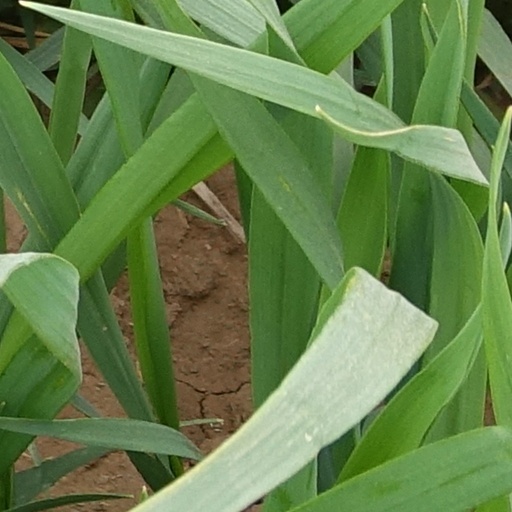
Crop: wheat